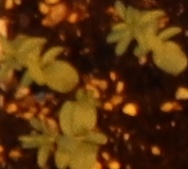
Label: Flax